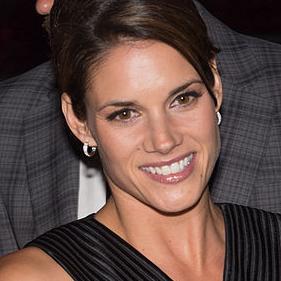
Age: 31